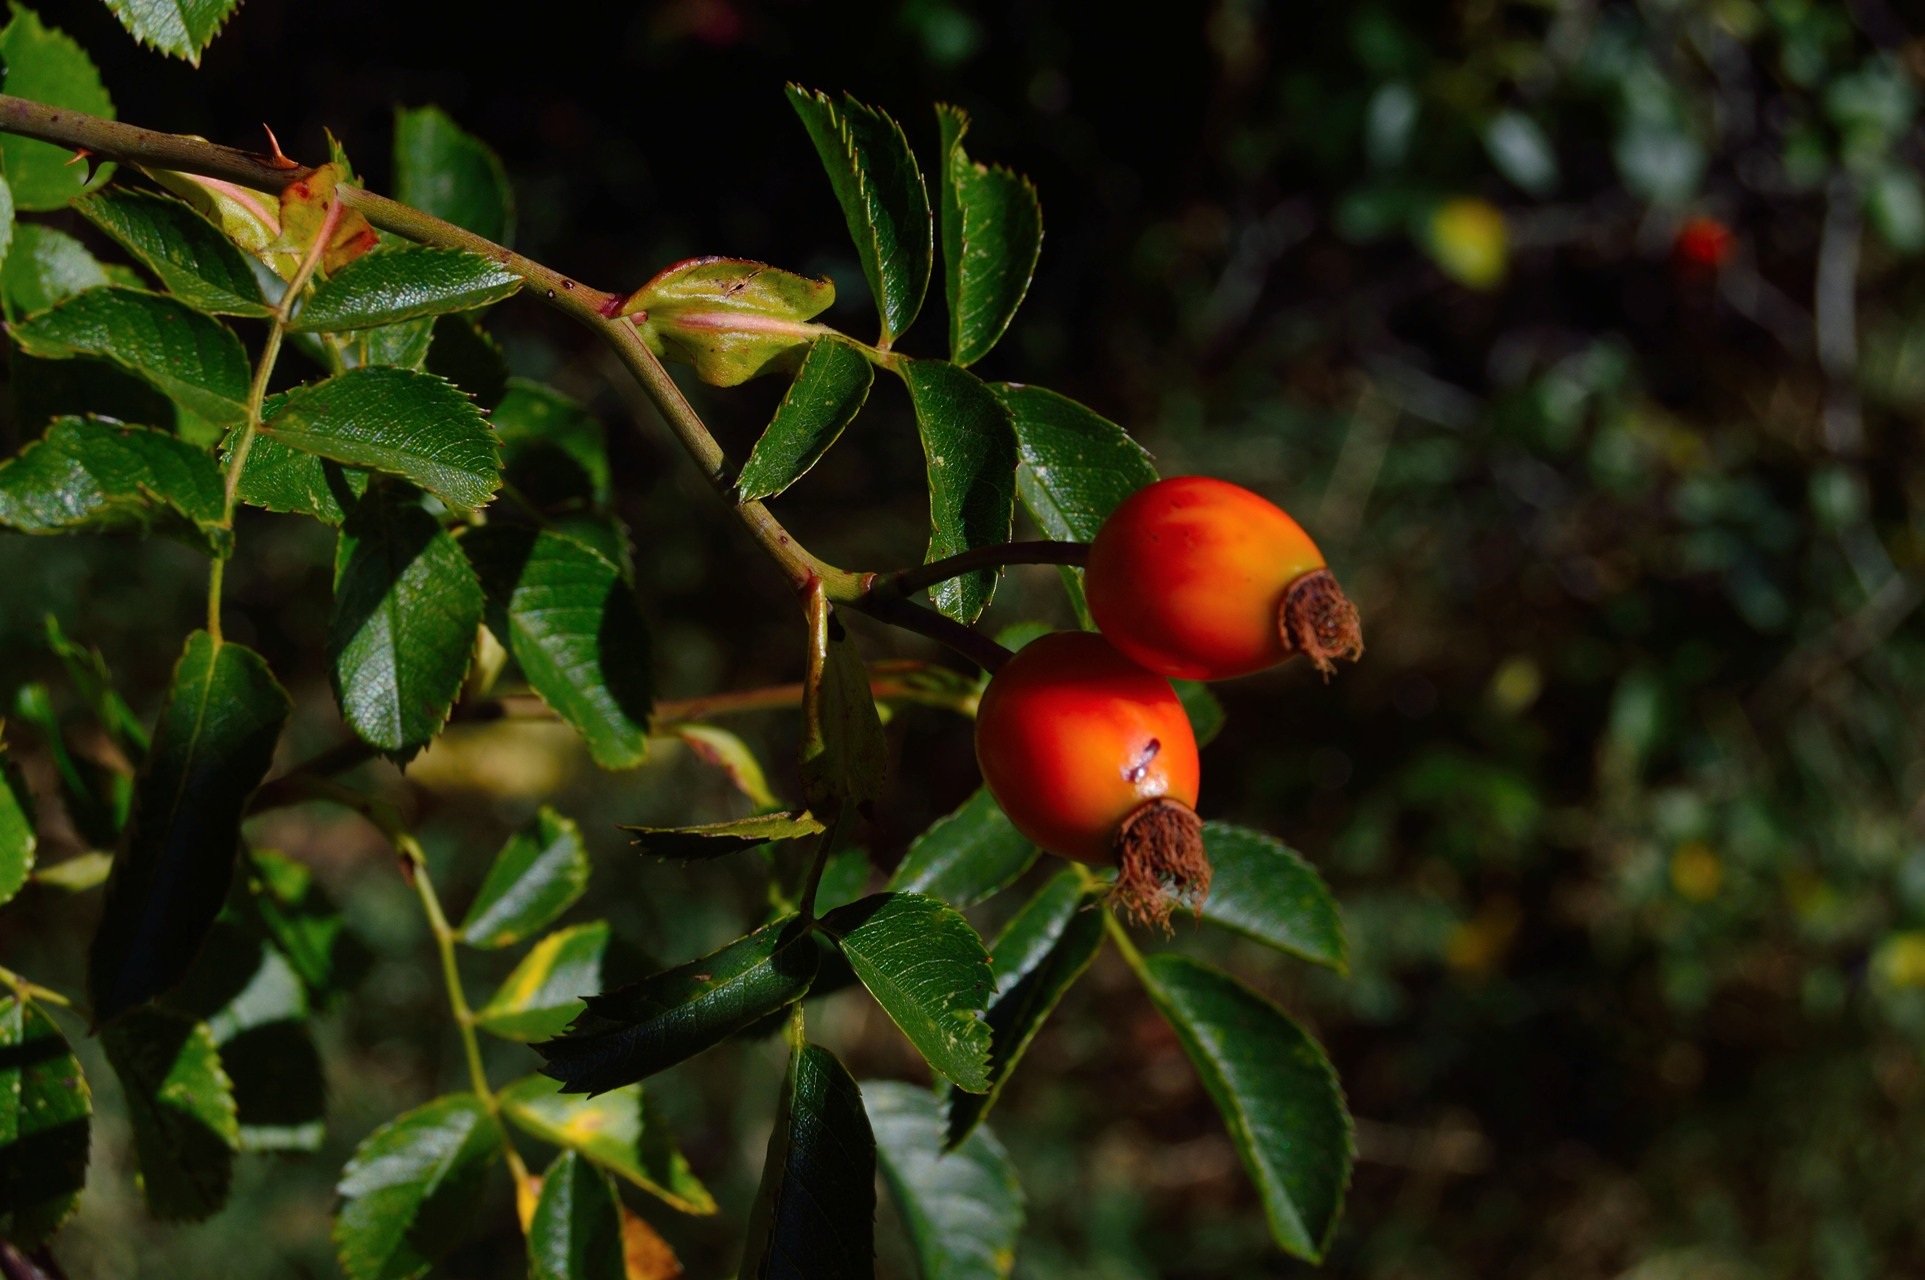
tree, nature, branch, blossom, plant, fruit, leaf, flower, food, green, produce, evergreen, autumn, botany, flora, berries, shrub, fruits, deciduous, rose hip, macro photography, flowering plant, goji, woody plant, land plant